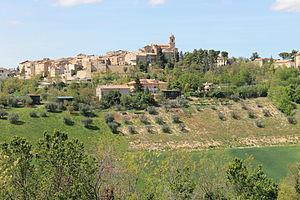
Monte Giberto est une commune italienne de moins de 1 000 habitants, située dans la province de Fermo, dans la région Marches, en Italie centrale.